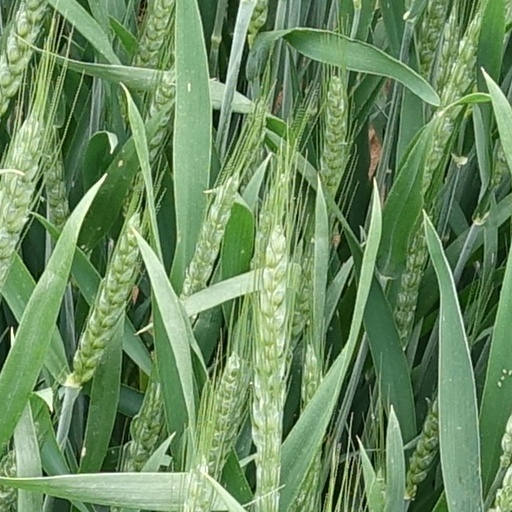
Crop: wheat